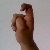
The image shows a hand gesture representing the letter 'X' in Indian Sign Language.